Healthier Lives

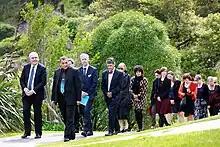
Walking onto Ōtākou marae at the launch of Healthier Lives on 4 December 2015, Steven Joyce on the far left

The New Zealand Government agreed in August 2012 to fund National Science Challenges: large multi-year collaborative research programmes that would address important issues in New Zealand's future. The funding criteria were set out in January 2014, with proposals assessed by a Science Board within the Ministry of Business, Innovation, and Employment (MBIE).